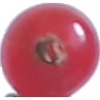
Label: redcurrant